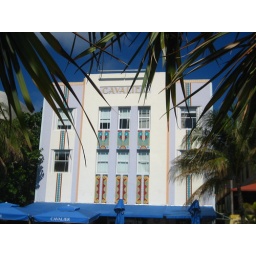
art deco house in miam beach